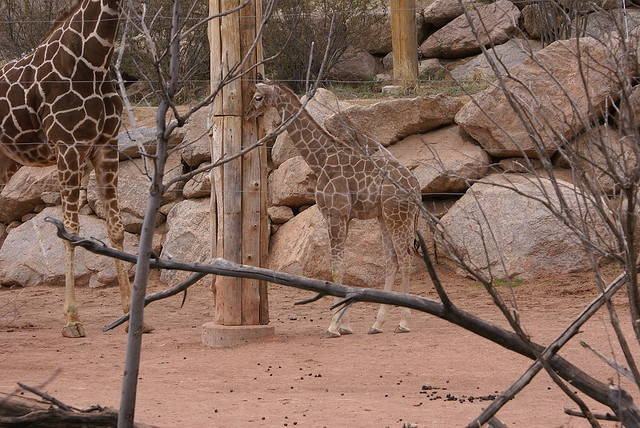
A couple of giraffe standing next to each other.
some giraffes are standing over by the rocks
A small baby giraffe is head butting a wooden post in an enclosure.
A mother and baby giraffes walking around in their enclosure.
A little giraffe standing by a tall pole and eating the bark.